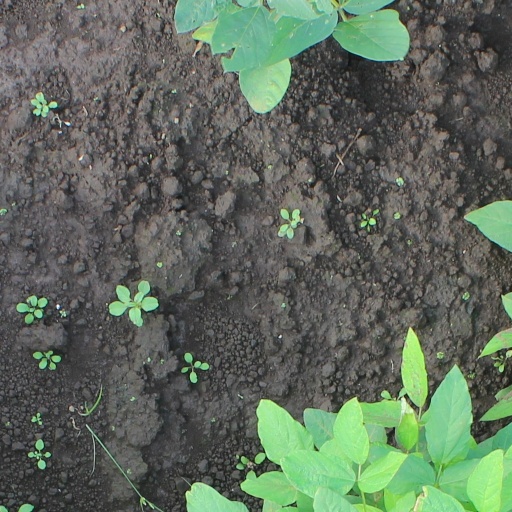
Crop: soybean